Fairy Flag

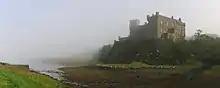
Dunvegan Castle on the Isle of Skye in the mist, August 2007.

According to the "Bannatyne manuscript", the Fairy Flag was also unfurled during the Battle of Glendale, which the manuscript states to have been fought in about 1490. At one point during this conflict, both the MacLeods of Harris and Dunvegan, and the MacLeods of Lewis were on the verge of giving way to the invading MacDonalds. Just at this moment, the mother of Alasdair Crotach, chief of the MacLeods of Harris and Dunvegan, ordered the Fairy Flag to be unfurled. The result was that both MacLeod clans renewed the battle with redoubled fury and, despite immense losses, eventually won the battle. Among the MacLeod dead was the flag bearer, Paul Dubh, who carried the Fairy Flag throughout the conflict until his death. The "Bannatyne manuscript" relates that Paul Dubh was honourably buried in a deep stone coffin, with a metal grate – much like the account given in the c. 1800 manuscript. The writer of the "Bannatyne manuscript" states that each successive flag bearer was buried within this tomb, and that the writer's own grandfather saw the old ceremony performed for the last time, in the 18th century. The "Bannatyne manuscript" states that the tomb is located in the north-east corner of the chancel at St Clements Church, in Rodel. R. C. MacLeod noted that there was no trace of such a coffin or tomb, although he suggested that it could have been buried or possibly built within a wall.